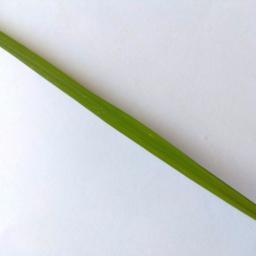
Label: Rice___Healthy